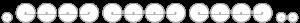
Selon la classification Whyte, cette locomotive de type 2-8-8-8-4, comporte 1 essieu porteur, 3 jeux de 4 essieux moteurs, et 2 essieux porteurs.